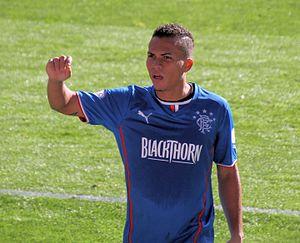
Arnold Fabián Peralta Sosa, né le 29 mars 1989 à La Ceiba au Honduras et mort assassiné le 10 décembre 2015 dans un centre commercial de la même ville, est un footballeur international hondurien.